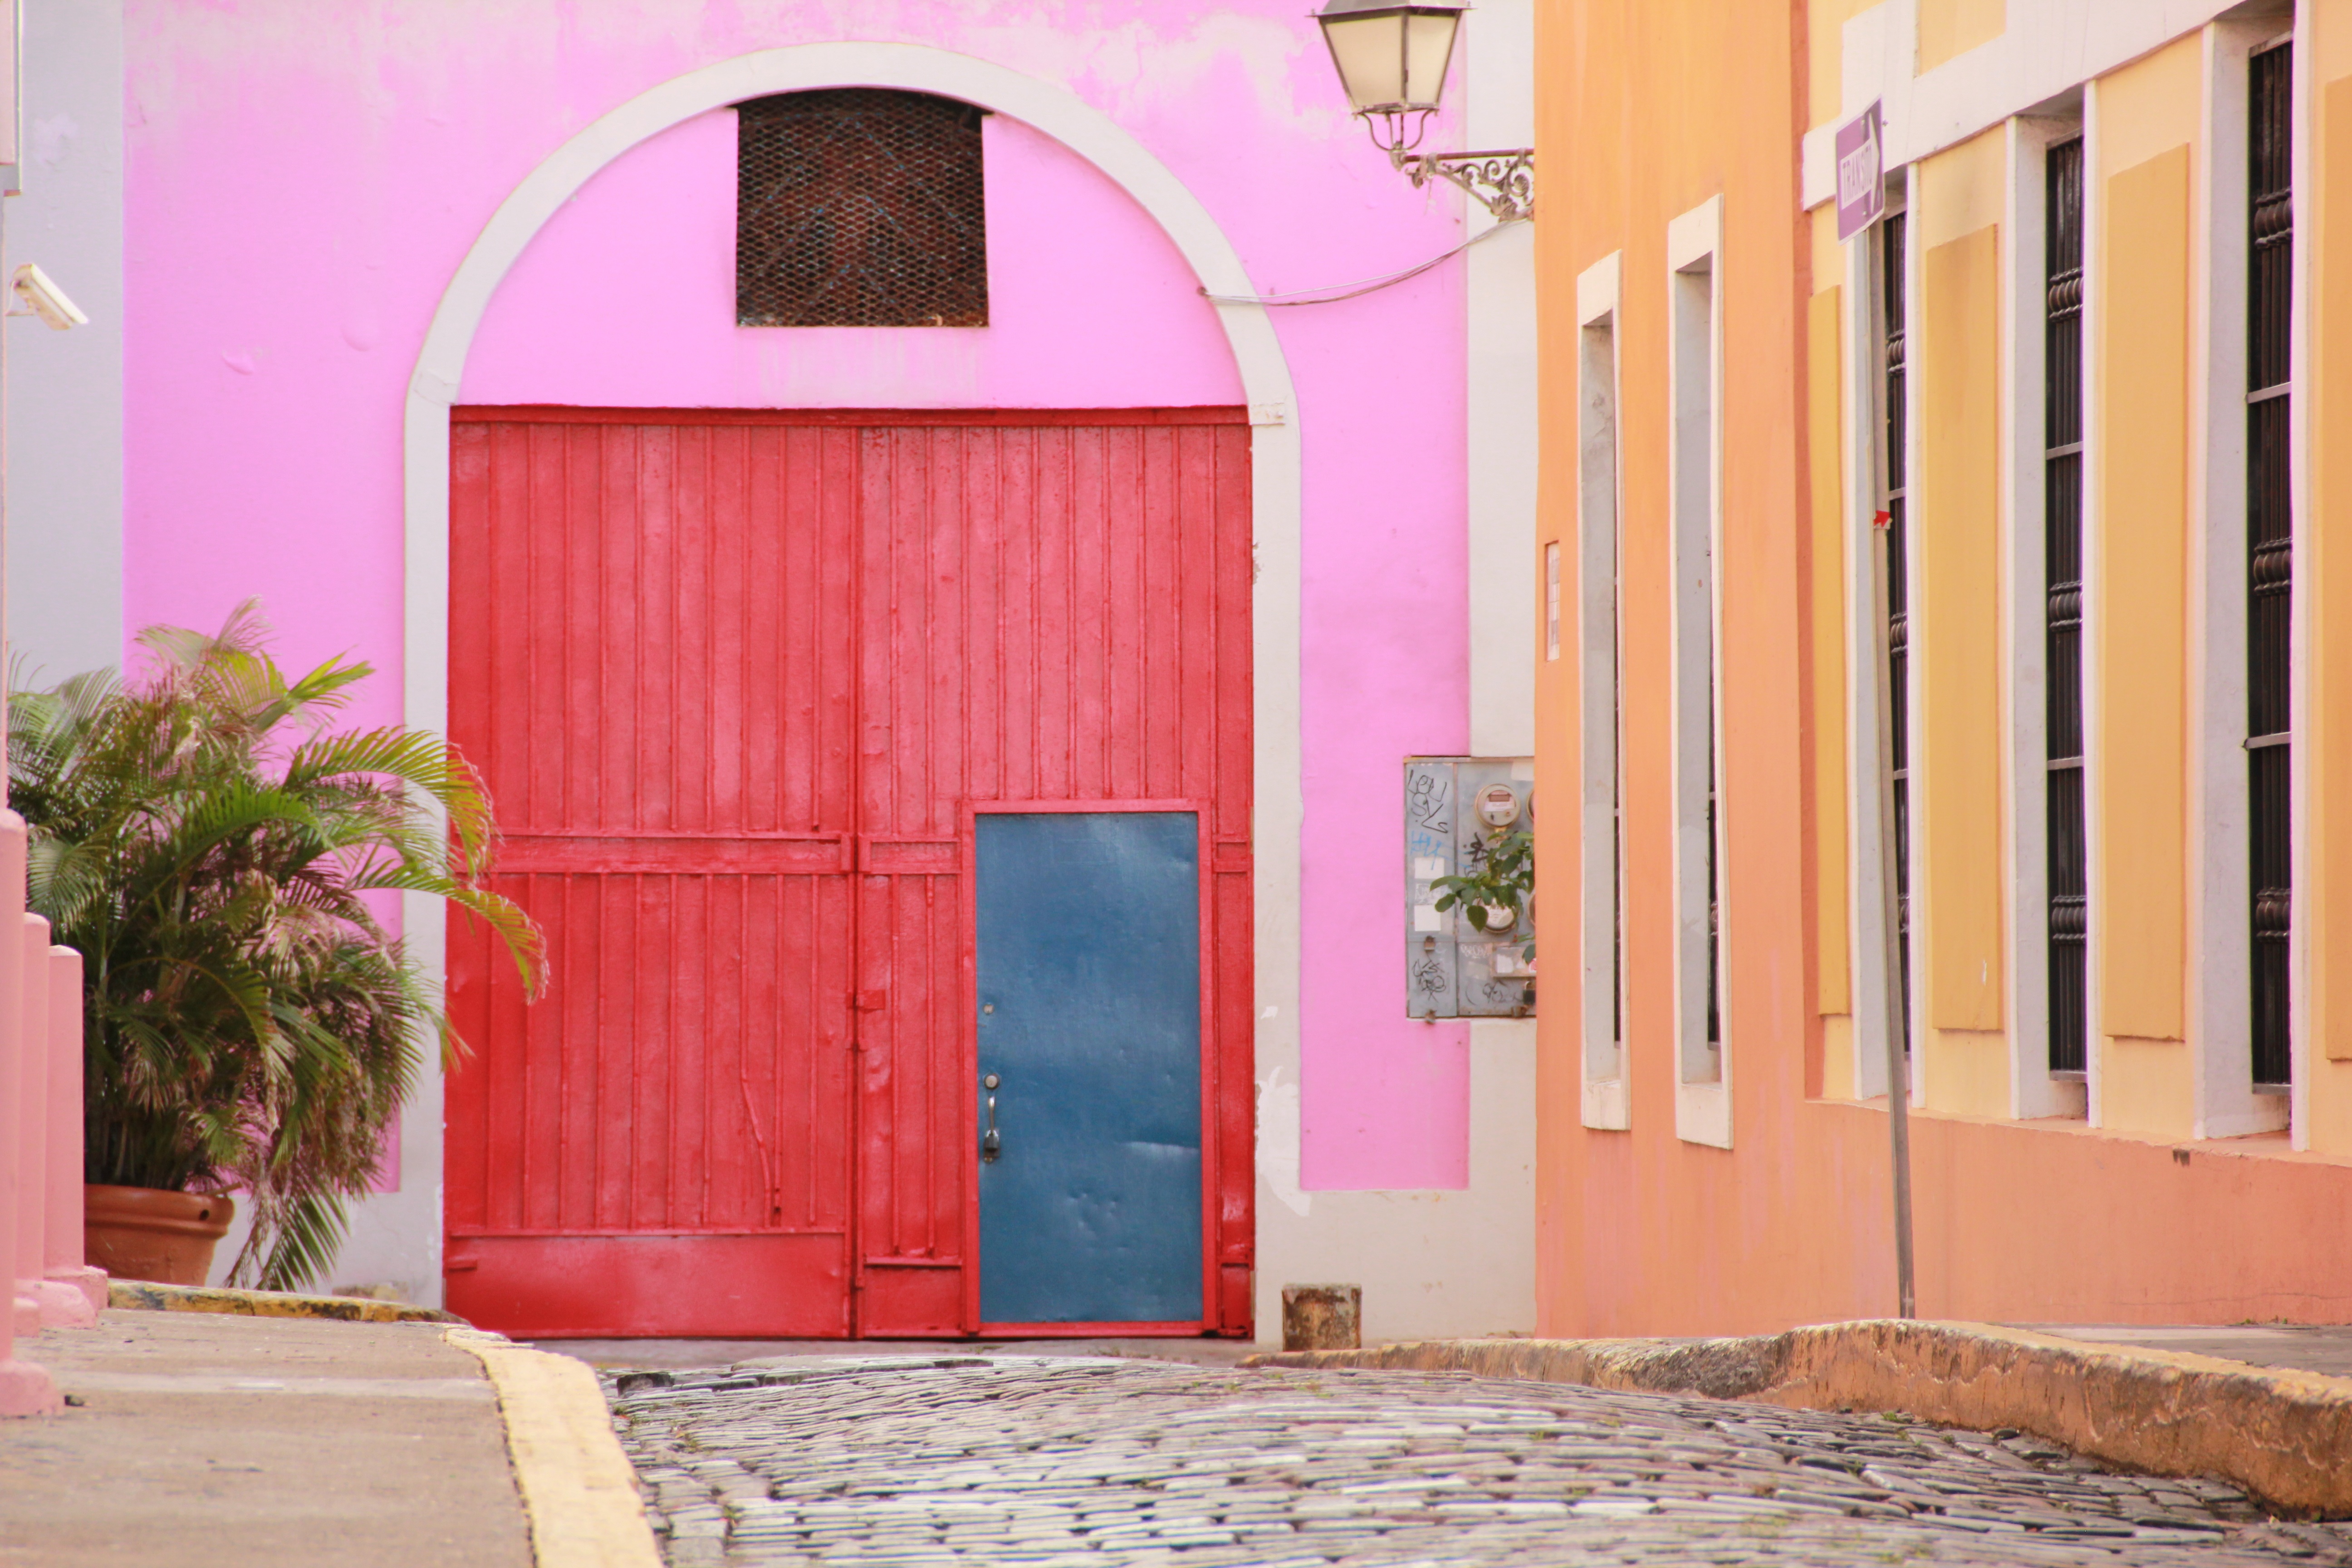
architecture, house, window, building, cobblestone, home, wall, hall, cottage, color, america, facade, property, historic, door, interior design, latin, caribbean, hacienda, puerto rico, san juan, window covering